Answer in natural language. Is sleek black flatscreen smart tv further away or in front of table with yellow legs? Choose between the following options: in front or further away
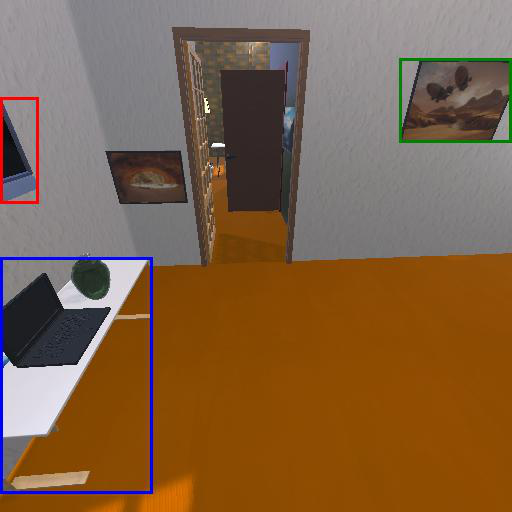
<answer>in front</answer>